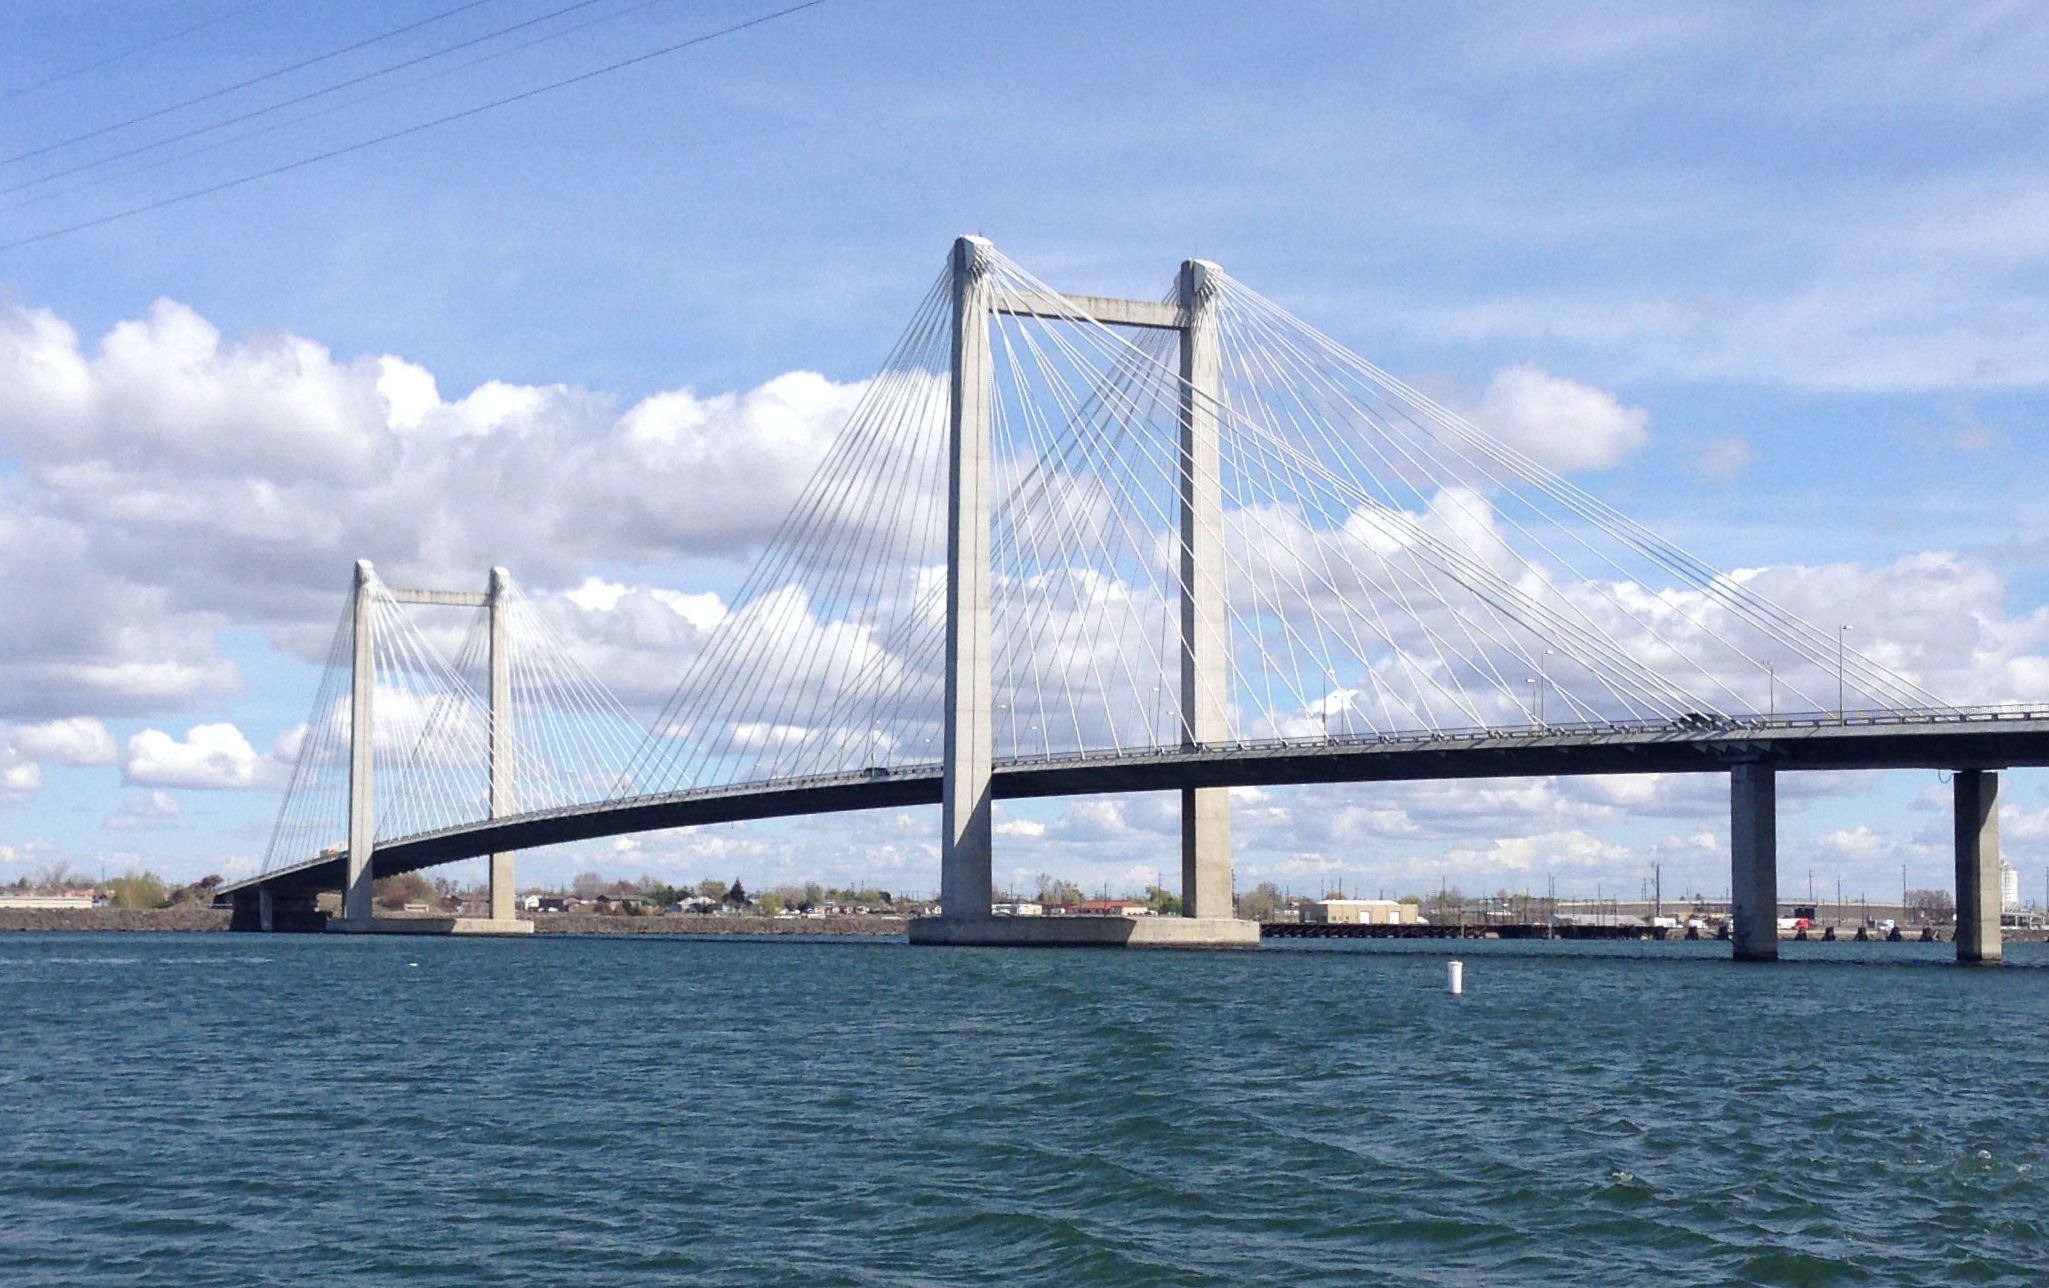
sea, water, dock, architecture, structure, boat, bridge, river, cable, transportation, construction, vehicle, mast, bay, landmark, suspension, marina, washington, connect, cable stayed bridge, nonbuilding structure, kennewick